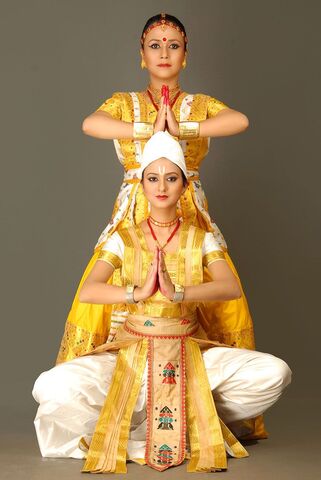
Dance form: sattriya